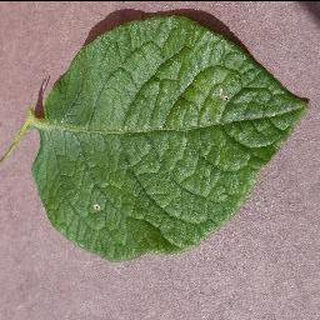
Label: healthy_potato